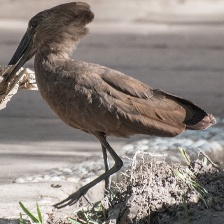
Species: HAMERKOP
Scientific name: SCOPUS UMBRETTA